Unruhe

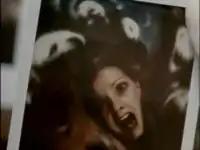
The psychic photograph. A majority of the episode is spent discovering the purpose or meaning behind the mysterious image.

"Unruhe" is the fourth episode of the fourth season of the American science fiction television series "The X-Files". It originally aired on the Fox network in the United States on October 27, 1996, and was the first episode to air on Sunday night when the show was moved from Fridays to Sundays. "Unruhe" was written by Vince Gilligan, directed by Rob Bowman, and featured a guest appearance from Pruitt Taylor Vince. The episode is a "Monster-of-the-Week" story, unconnected to the series' wider mythology. "Unruhe" earned a Nielsen rating of 11.7, being watched by 19.10 million people upon its initial broadcast.